Raccoon

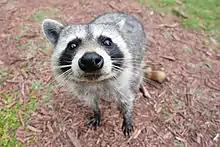
A Florida raccoon ("P. l. elucus") in the Everglades approaches a group of humans, hoping to be fed

While overturned waste containers and raided fruit trees are just a nuisance to homeowners, it can cost several thousand dollars to repair damage caused by the use of attic space as dens. Relocating or killing raccoons without a permit is forbidden in many urban areas on grounds of animal welfare. These methods usually only solve problems with particularly wild or aggressive individuals, since adequate dens are either known to several raccoons or will quickly be rediscovered. Loud noises, flashing lights, and unpleasant odors have proven particularly effective in driving away a mother and her kits before they would normally leave the nesting place (when the kits are about eight weeks old). Typically, though, only precautionary measures to restrict access to food waste and den sites are effective in the long term.